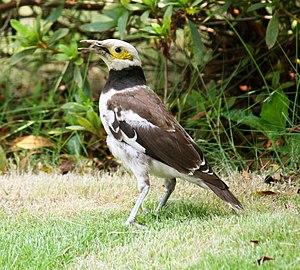
Gracupica est un genre d'oiseaux de la famille des Sturnidae.